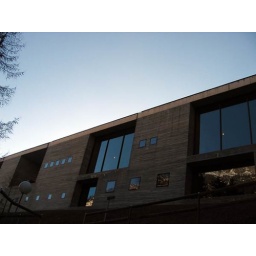
zumthor's bath house in Vals